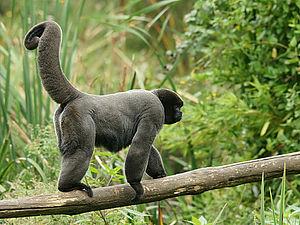
La Vallée des Singes est un parc zoologique français situé à Romagne, dans la Vienne. Fondé par le Néerlandais Wim Mager en 1998, vingt-sept ans après avoir fondé le parc Apenheul, le parc présente aujourd'hui une grande diversité de primates sur des îles végétalisées que le visiteur traverse en circulant au milieu des singes et autres lémuriens.